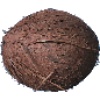
Label: cocos